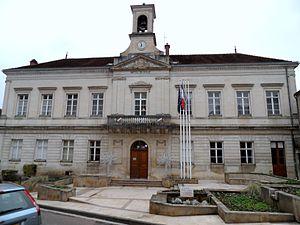
La mairie de Montbard, Côte-d'Or, France.